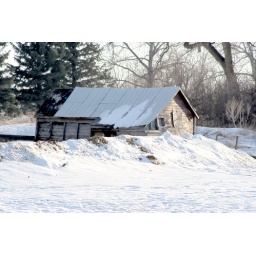
HDR of that same old building, done in photoshop, i like the building and trees better in this one